Lanterns on the Lake

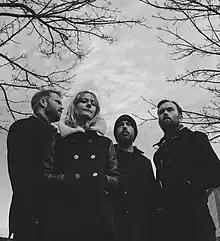

Lanterns on the Lake is an English indie rock band from Newcastle upon Tyne, England. The band is composed of Hazel Wilde, Paul Gregory, Bob Allan and Angela Chan. The group's material is released in Europe by Bella Union and by PIAS in the US. The band were nominated for the Mercury Prize in 2020 for their fourth studio album, "Spook the Herd". For their fifth album, "Versions of Us" (2023), they recruited the Radiohead drummer, Philip Selway, to perform drums and percussion.